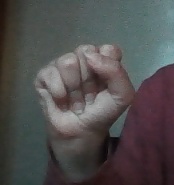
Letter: saad